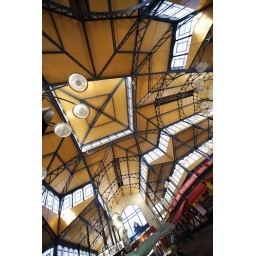
gyroscopic roof vision over the best bucka in pest [the only one we tried]pest market